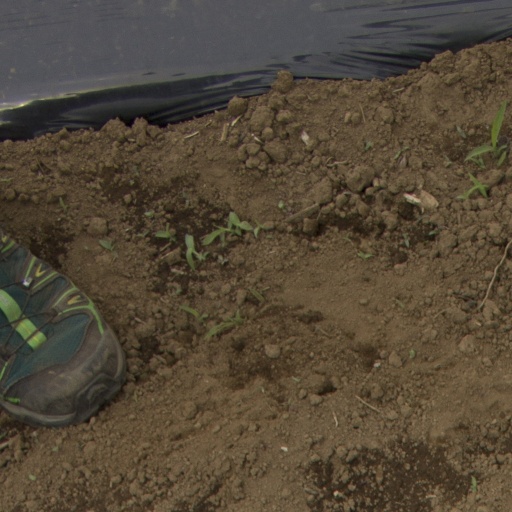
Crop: Jerusalem artichoke